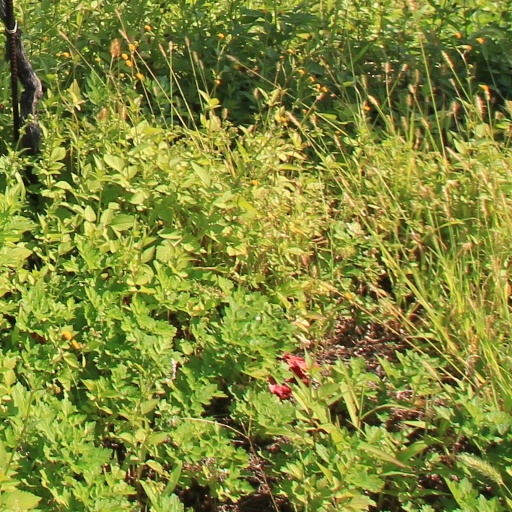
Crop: grape